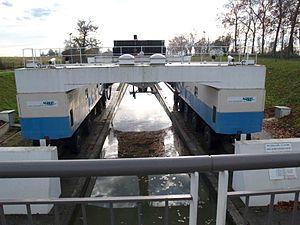
La pente d’eau de Montech est un ascenseur à bateaux établi sur le canal latéral à la Garonne, sur la commune de Montech en Tarn-et-Garonne dans le sud-ouest de la France. Il est géré par l'établissement public des Voies navigables de France et permet de remplacer un groupe de 5 écluses successives. L'installation est actuellement hors-service jusqu'à nouvel ordre. Un projet est en cours pour la remettre en service. Cet ouvrage et son homologue de Fonserannes — plus récent et qui vient de bénéficier d’un réaménagement — sont uniques au monde.